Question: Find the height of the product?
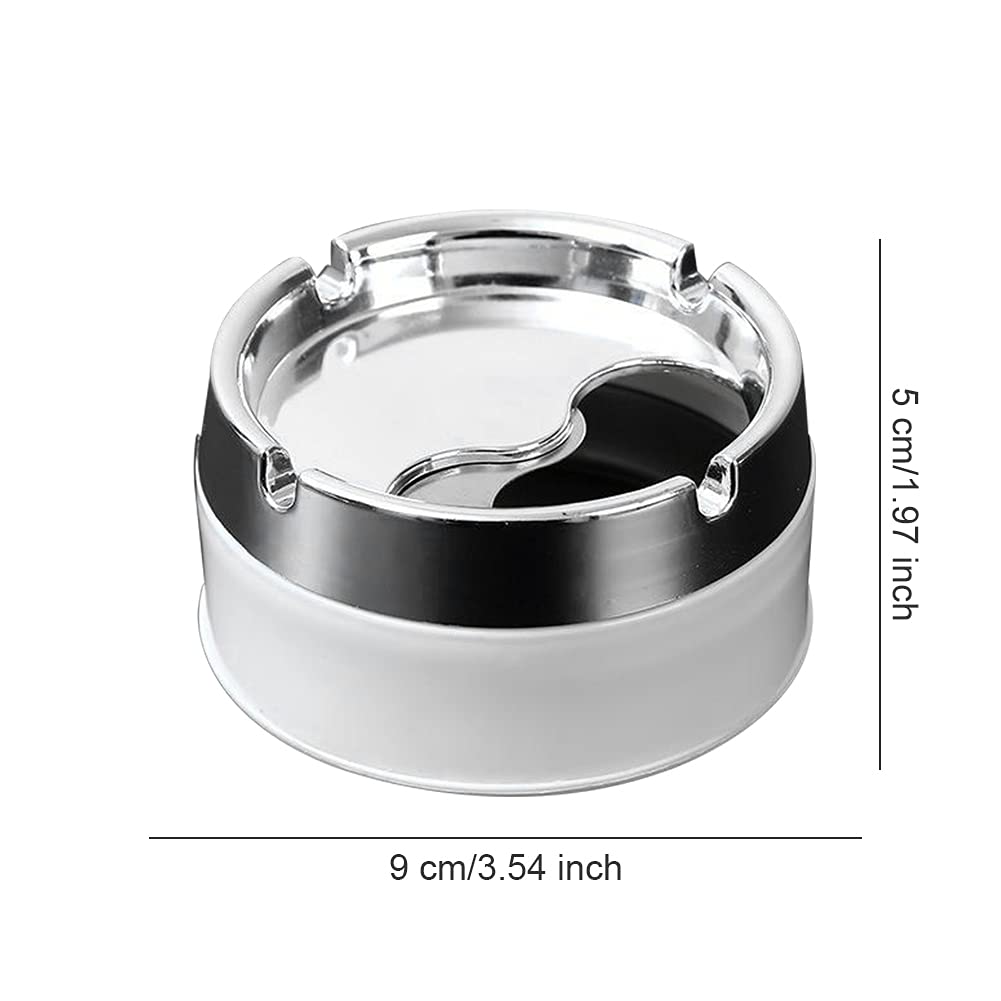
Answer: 5.0 centimetre